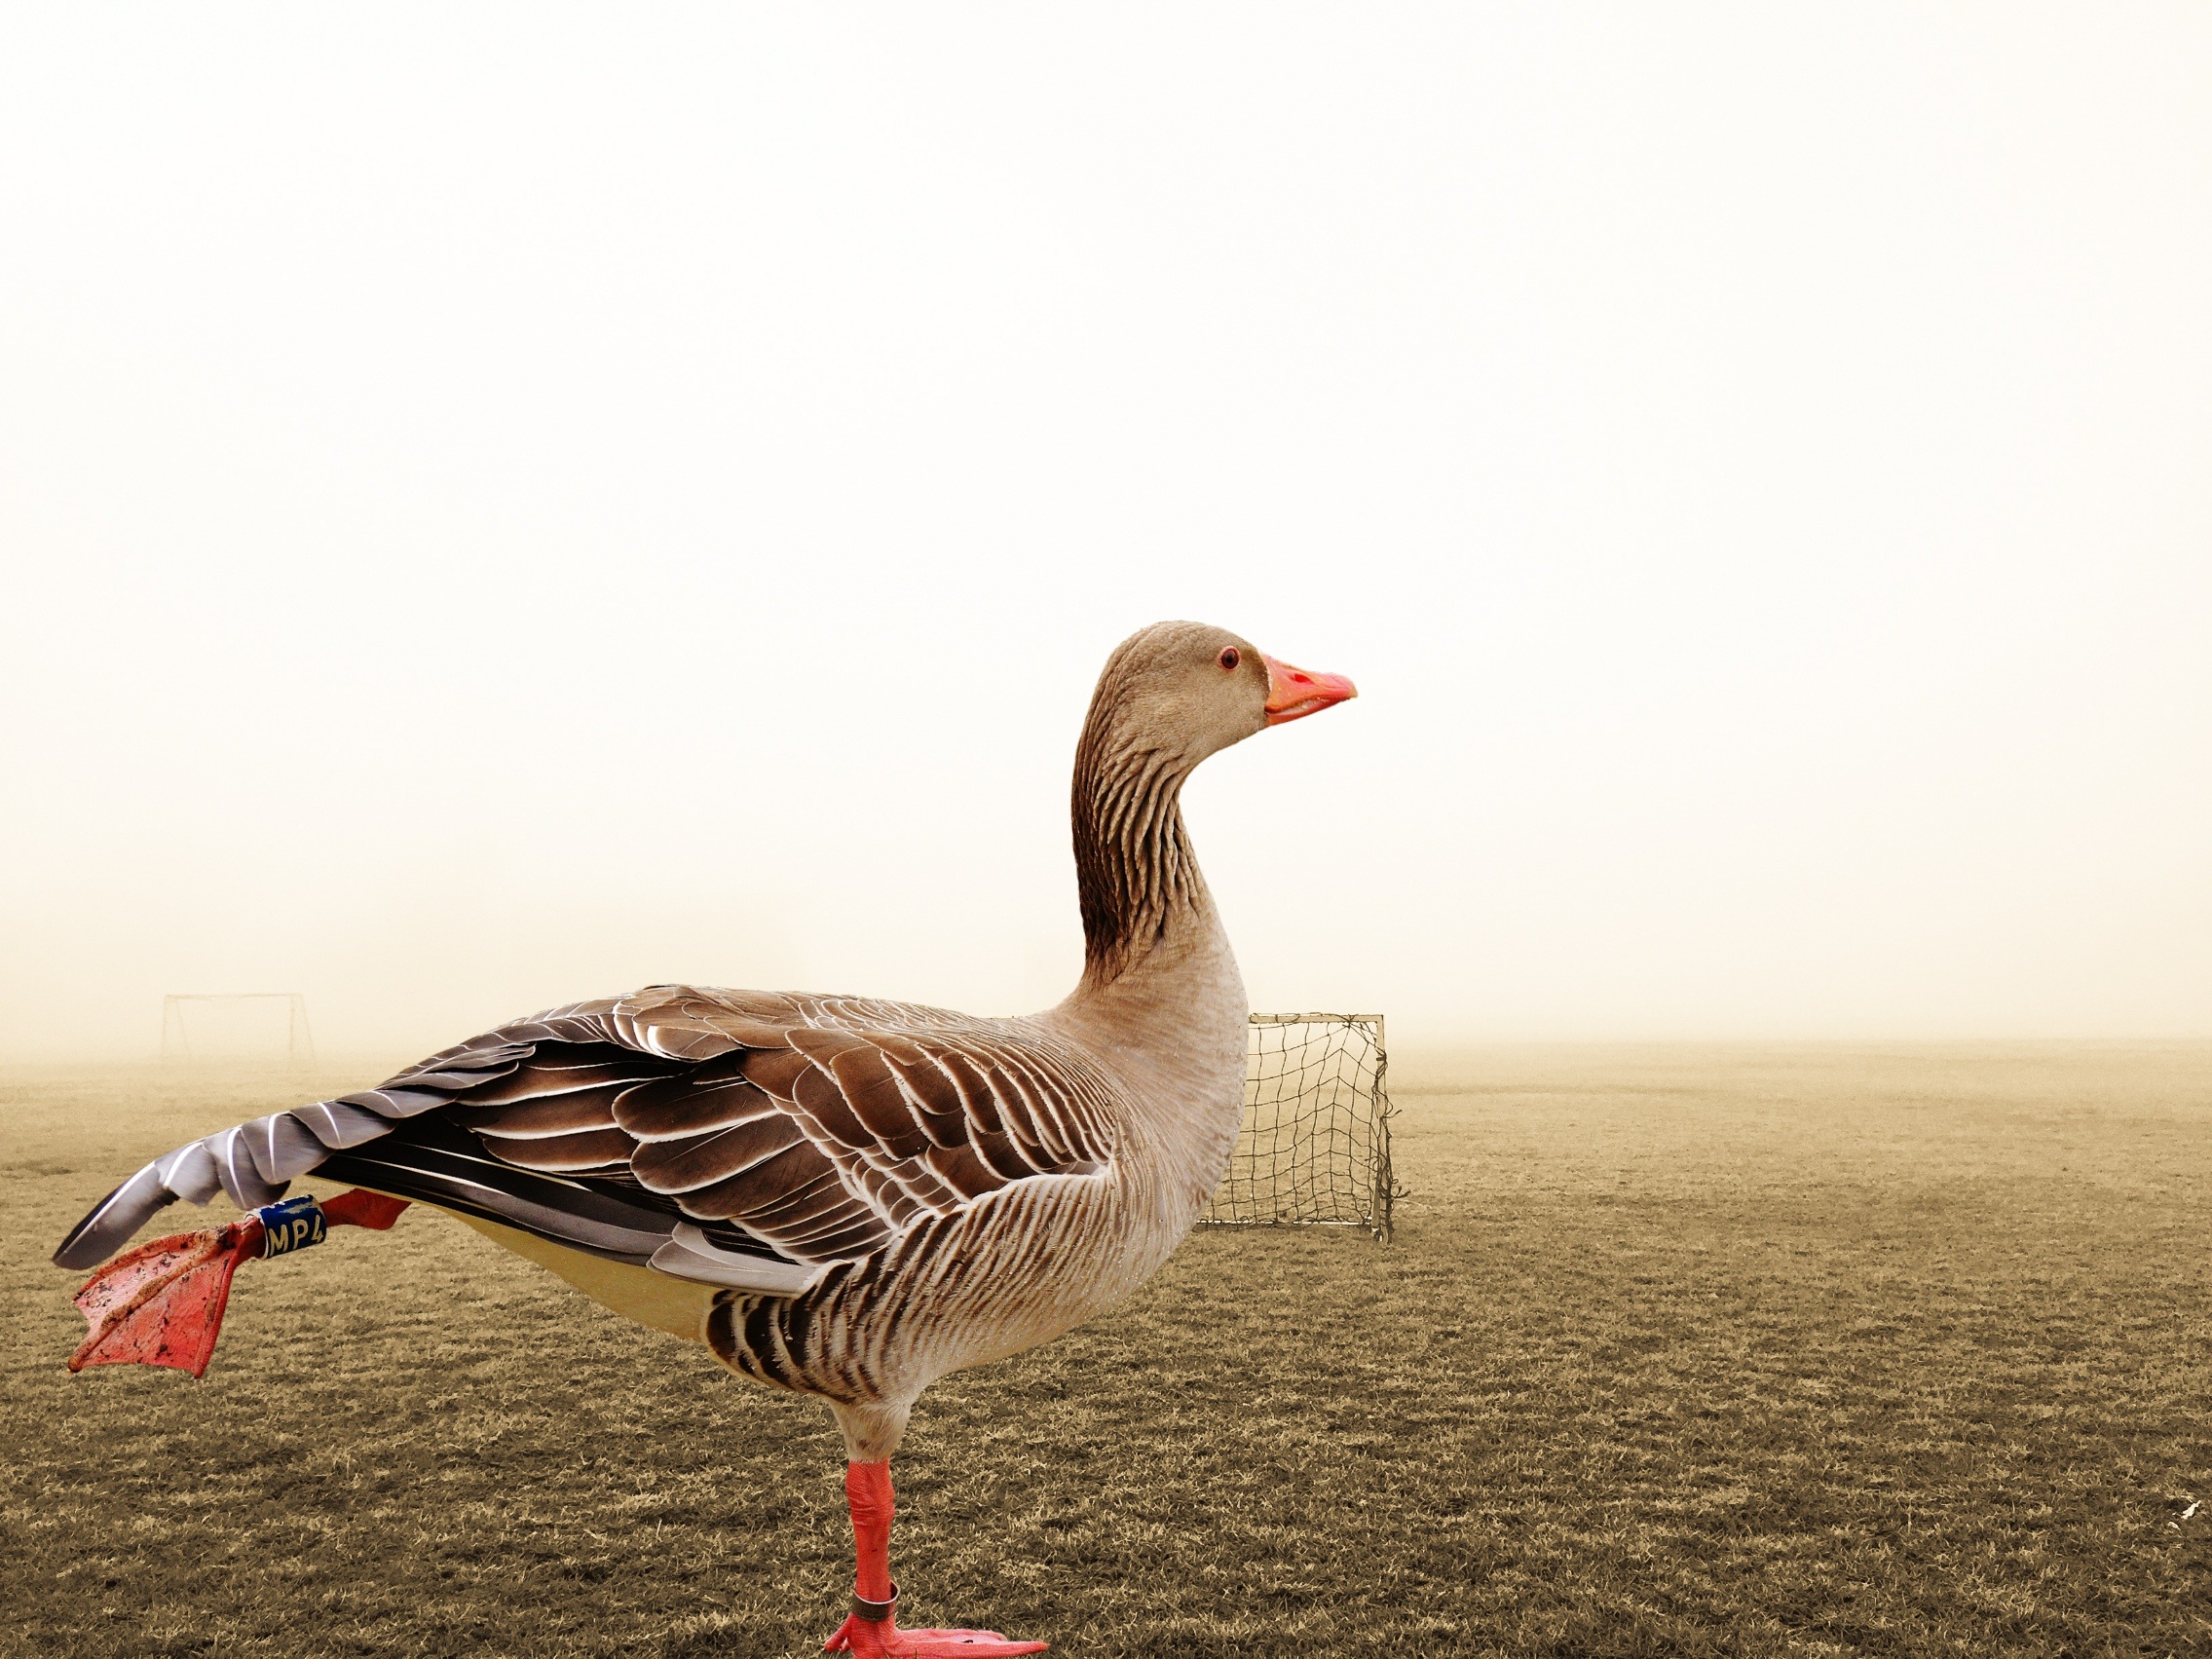
nature, bird, wing, sport, animal, wildlife, swim, beak, feather, fowl, fauna, plumage, poultry, duck, goose, vertebrate, funny, bill, waterfowl, water bird, sports ground, morning exercise, ducks geese and swans